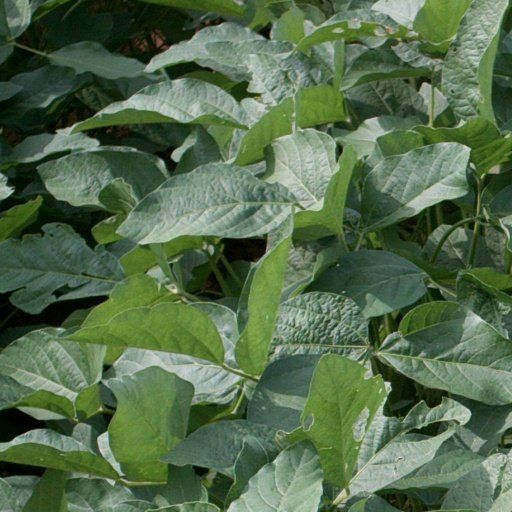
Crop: soybean